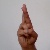
The image shows a hand gesture representing the letter 'R' in Indian Sign Language.